Big Bang (Singh book)

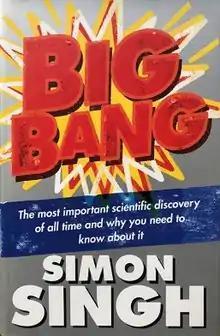
First edition

Big Bang: The most important scientific discovery of all time and why you need to know about it is a book written by Simon Singh and published in 2004 by Fourth Estate.